Syunik Province

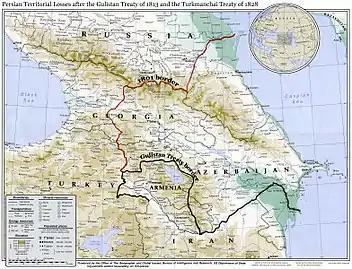
Syunik becomes part of the Russian Empire as per the Treaty of Gulistan signed in 1813

The Caliphate tried to control all these regions, and for this reason, Bogha decided to repopulate the city of Chamkor in the Kura River with Muslims. Chamkor, being near Barda and Ganja, was intended to act as a regional monitoring post. By order of the new Caliph in 862, the imprisoned princes were to be released and allowed to return to their former domains on the condition of becoming Muslim. (However, they all abandoned Islam after their return.)